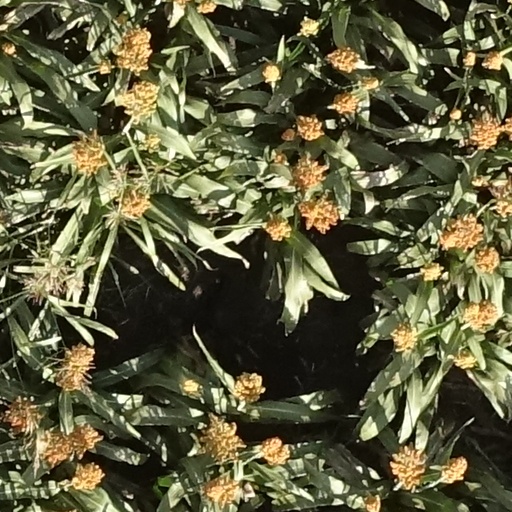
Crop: sorghum